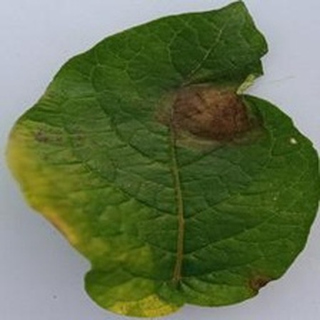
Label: potato_late_blight